Rams Head Pub

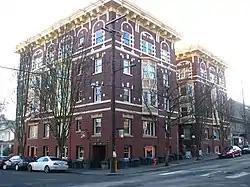
Exterior of the Campbell Hotel, which is listed on the National Register of Historic Places and houses the pub, in 2009.

The company McMenamins operated the restaurant and bar Rams Head Pub in the Campbell Hotel (also known as the Campbell Building) at the intersection of Northwest 23rd Avenue and Hoyt Street, in the Nob Hill area northwest Portland's Northwest District. The restaurant had a red brick facade, sidewalk seating, a lounge, coffered ceilings, stamped-tin wainscoting, and ornate woodwork. "Portland Monthly" said the interior was "a time machine, with ample seating and a thrift store-esque stench that's light enough to tolerate". The drink menu included liquor jellies, whiskey flights, and mixed drinks such as an apple pie cocktail and a pomegranate-infused sparkler.